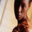
Label: woman